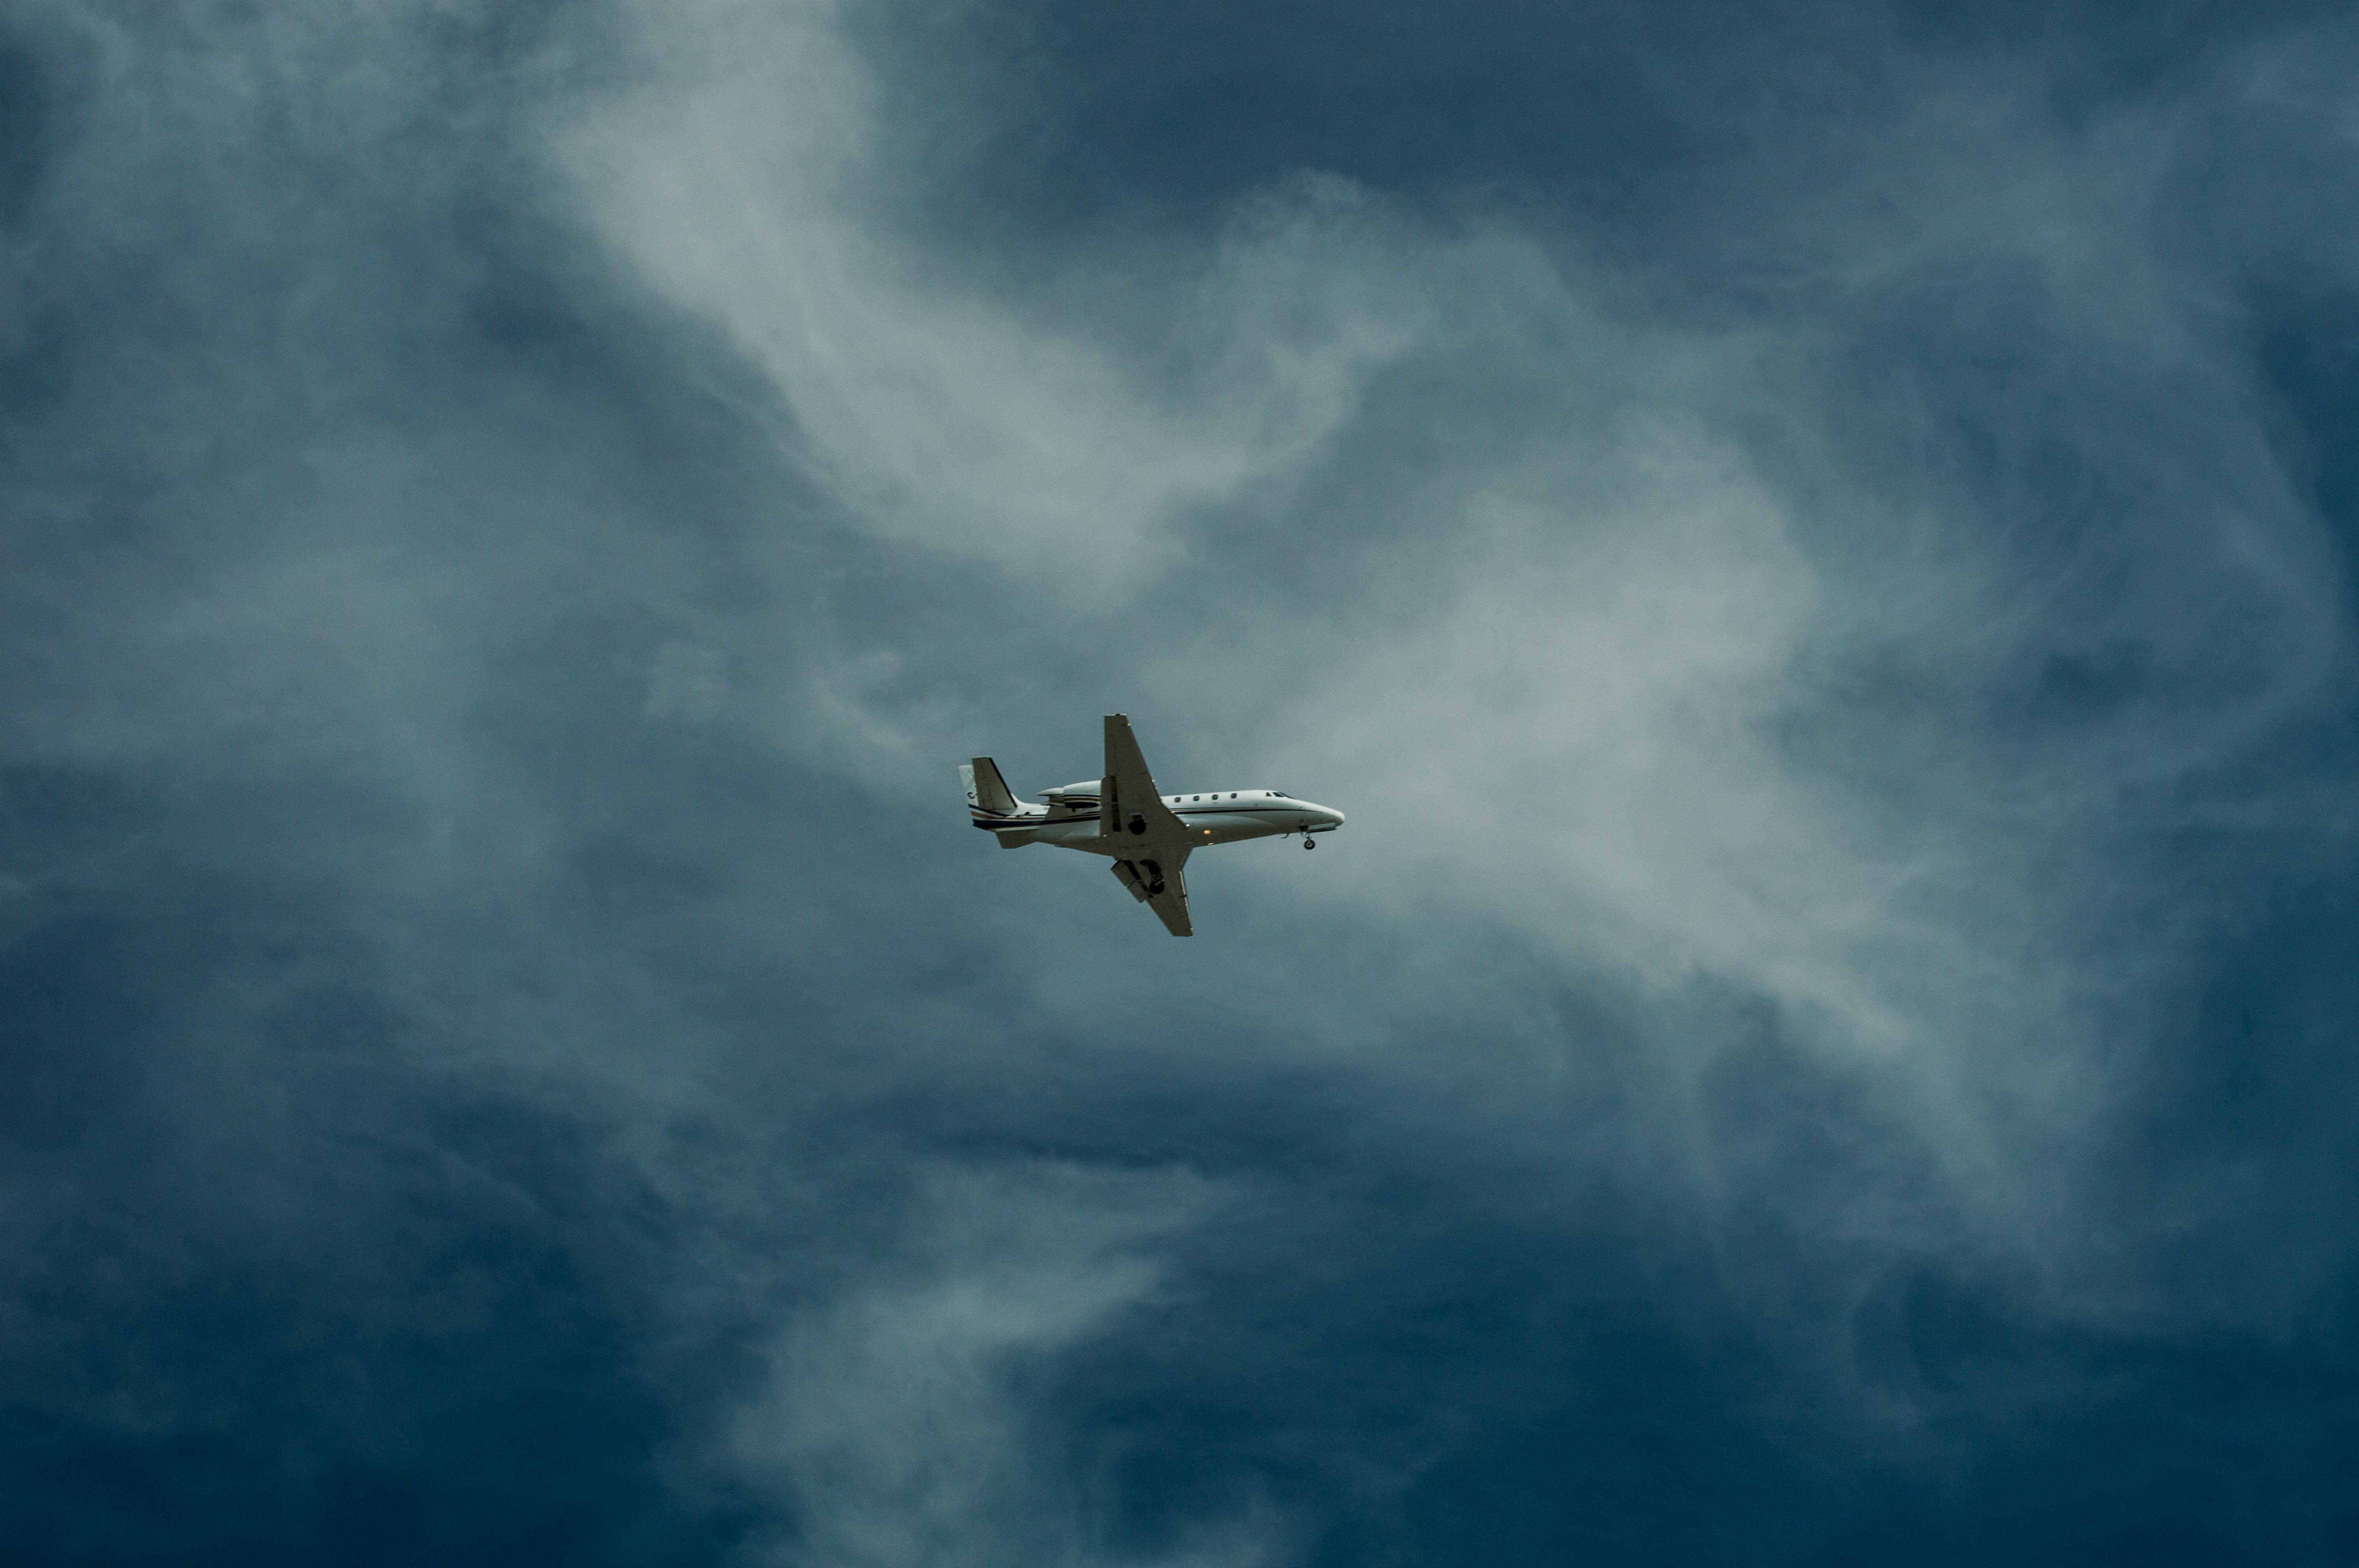
wing, cloud, sky, atmosphere, travel, airplane, aircraft, vehicle, aviation, flight, air force, atmosphere of earth